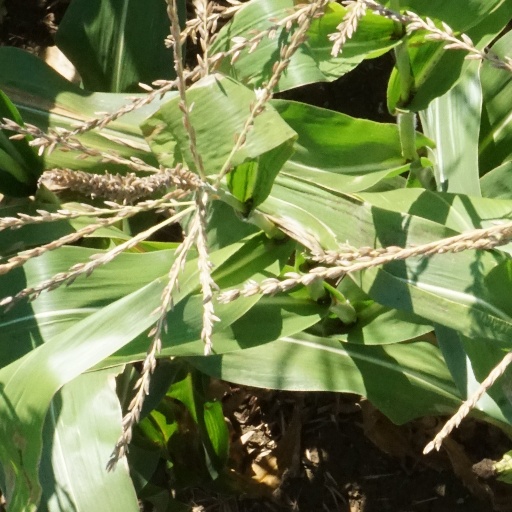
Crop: maize; corn